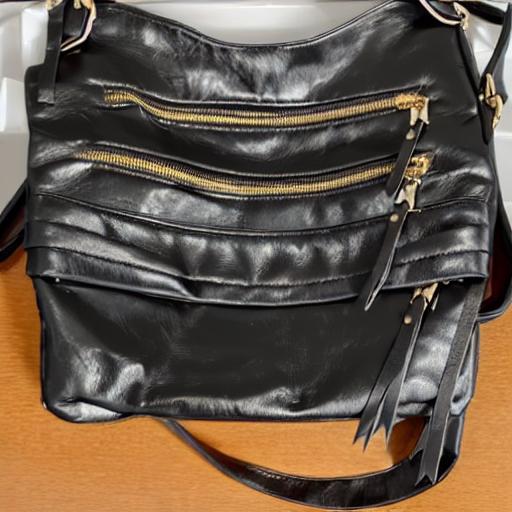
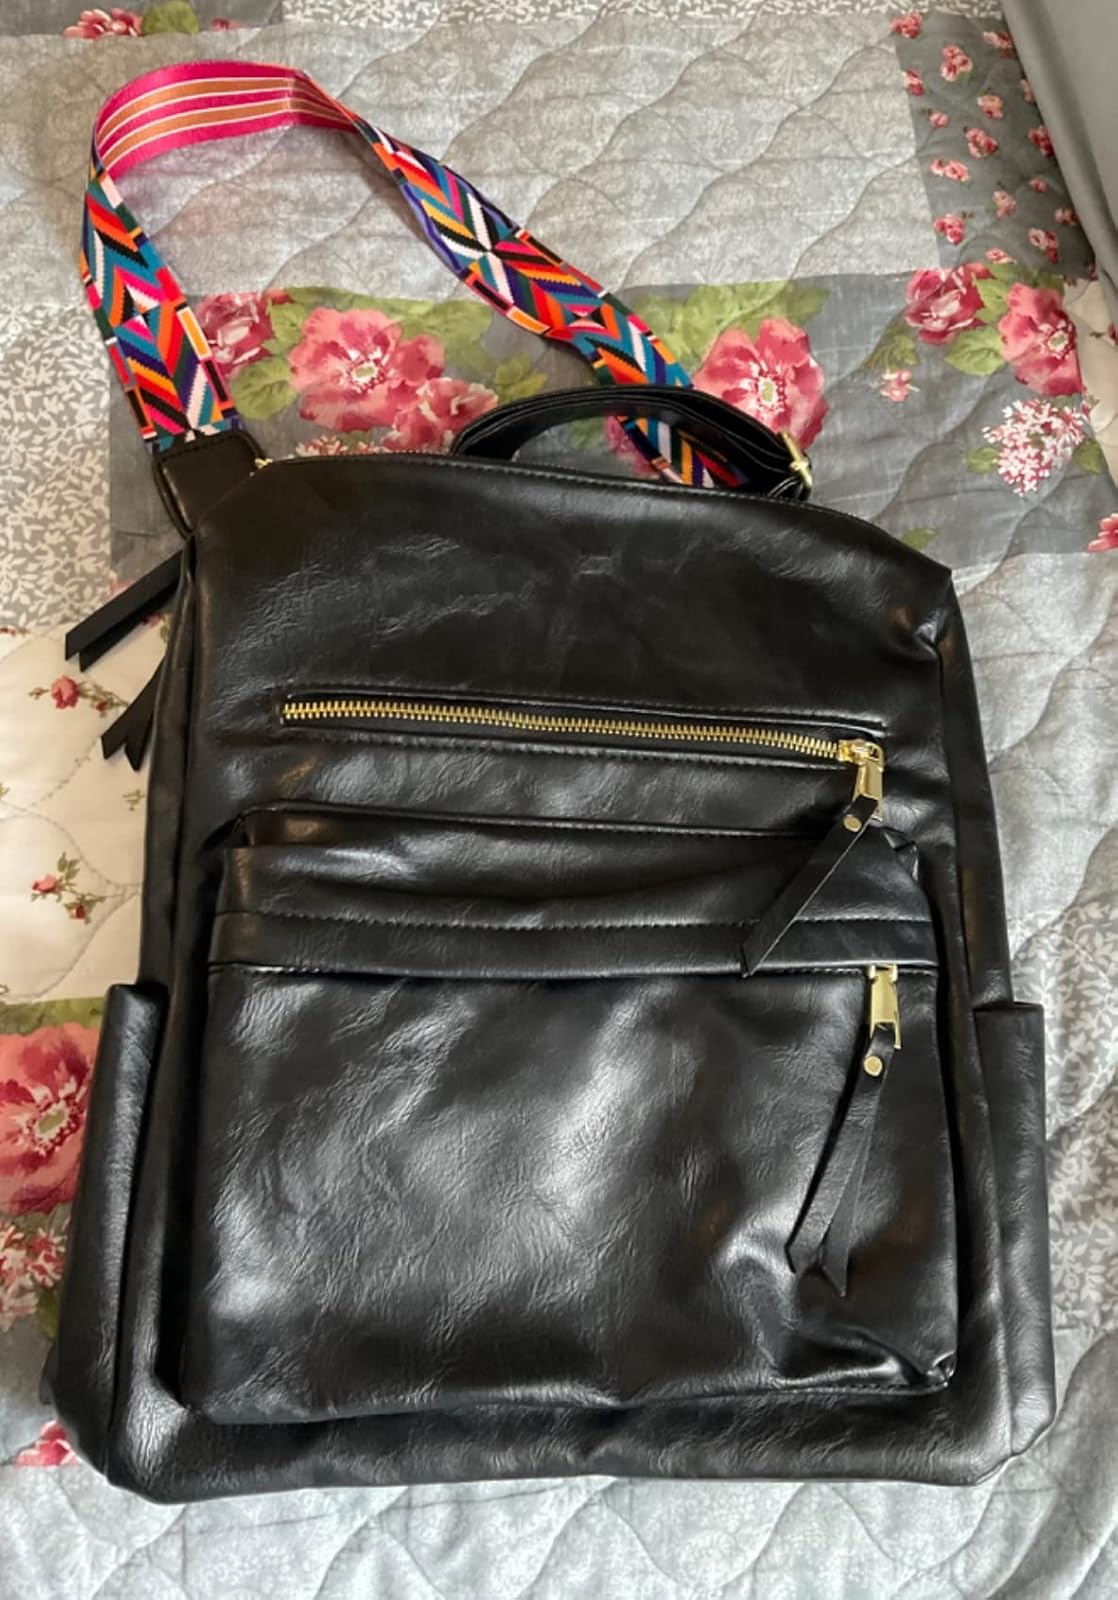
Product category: accessories_handbag
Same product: no